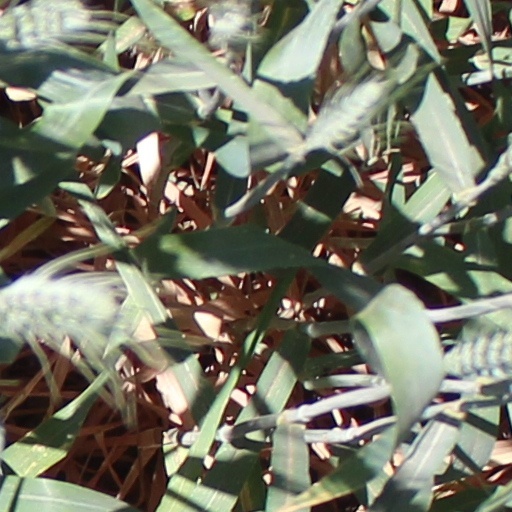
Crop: wheat